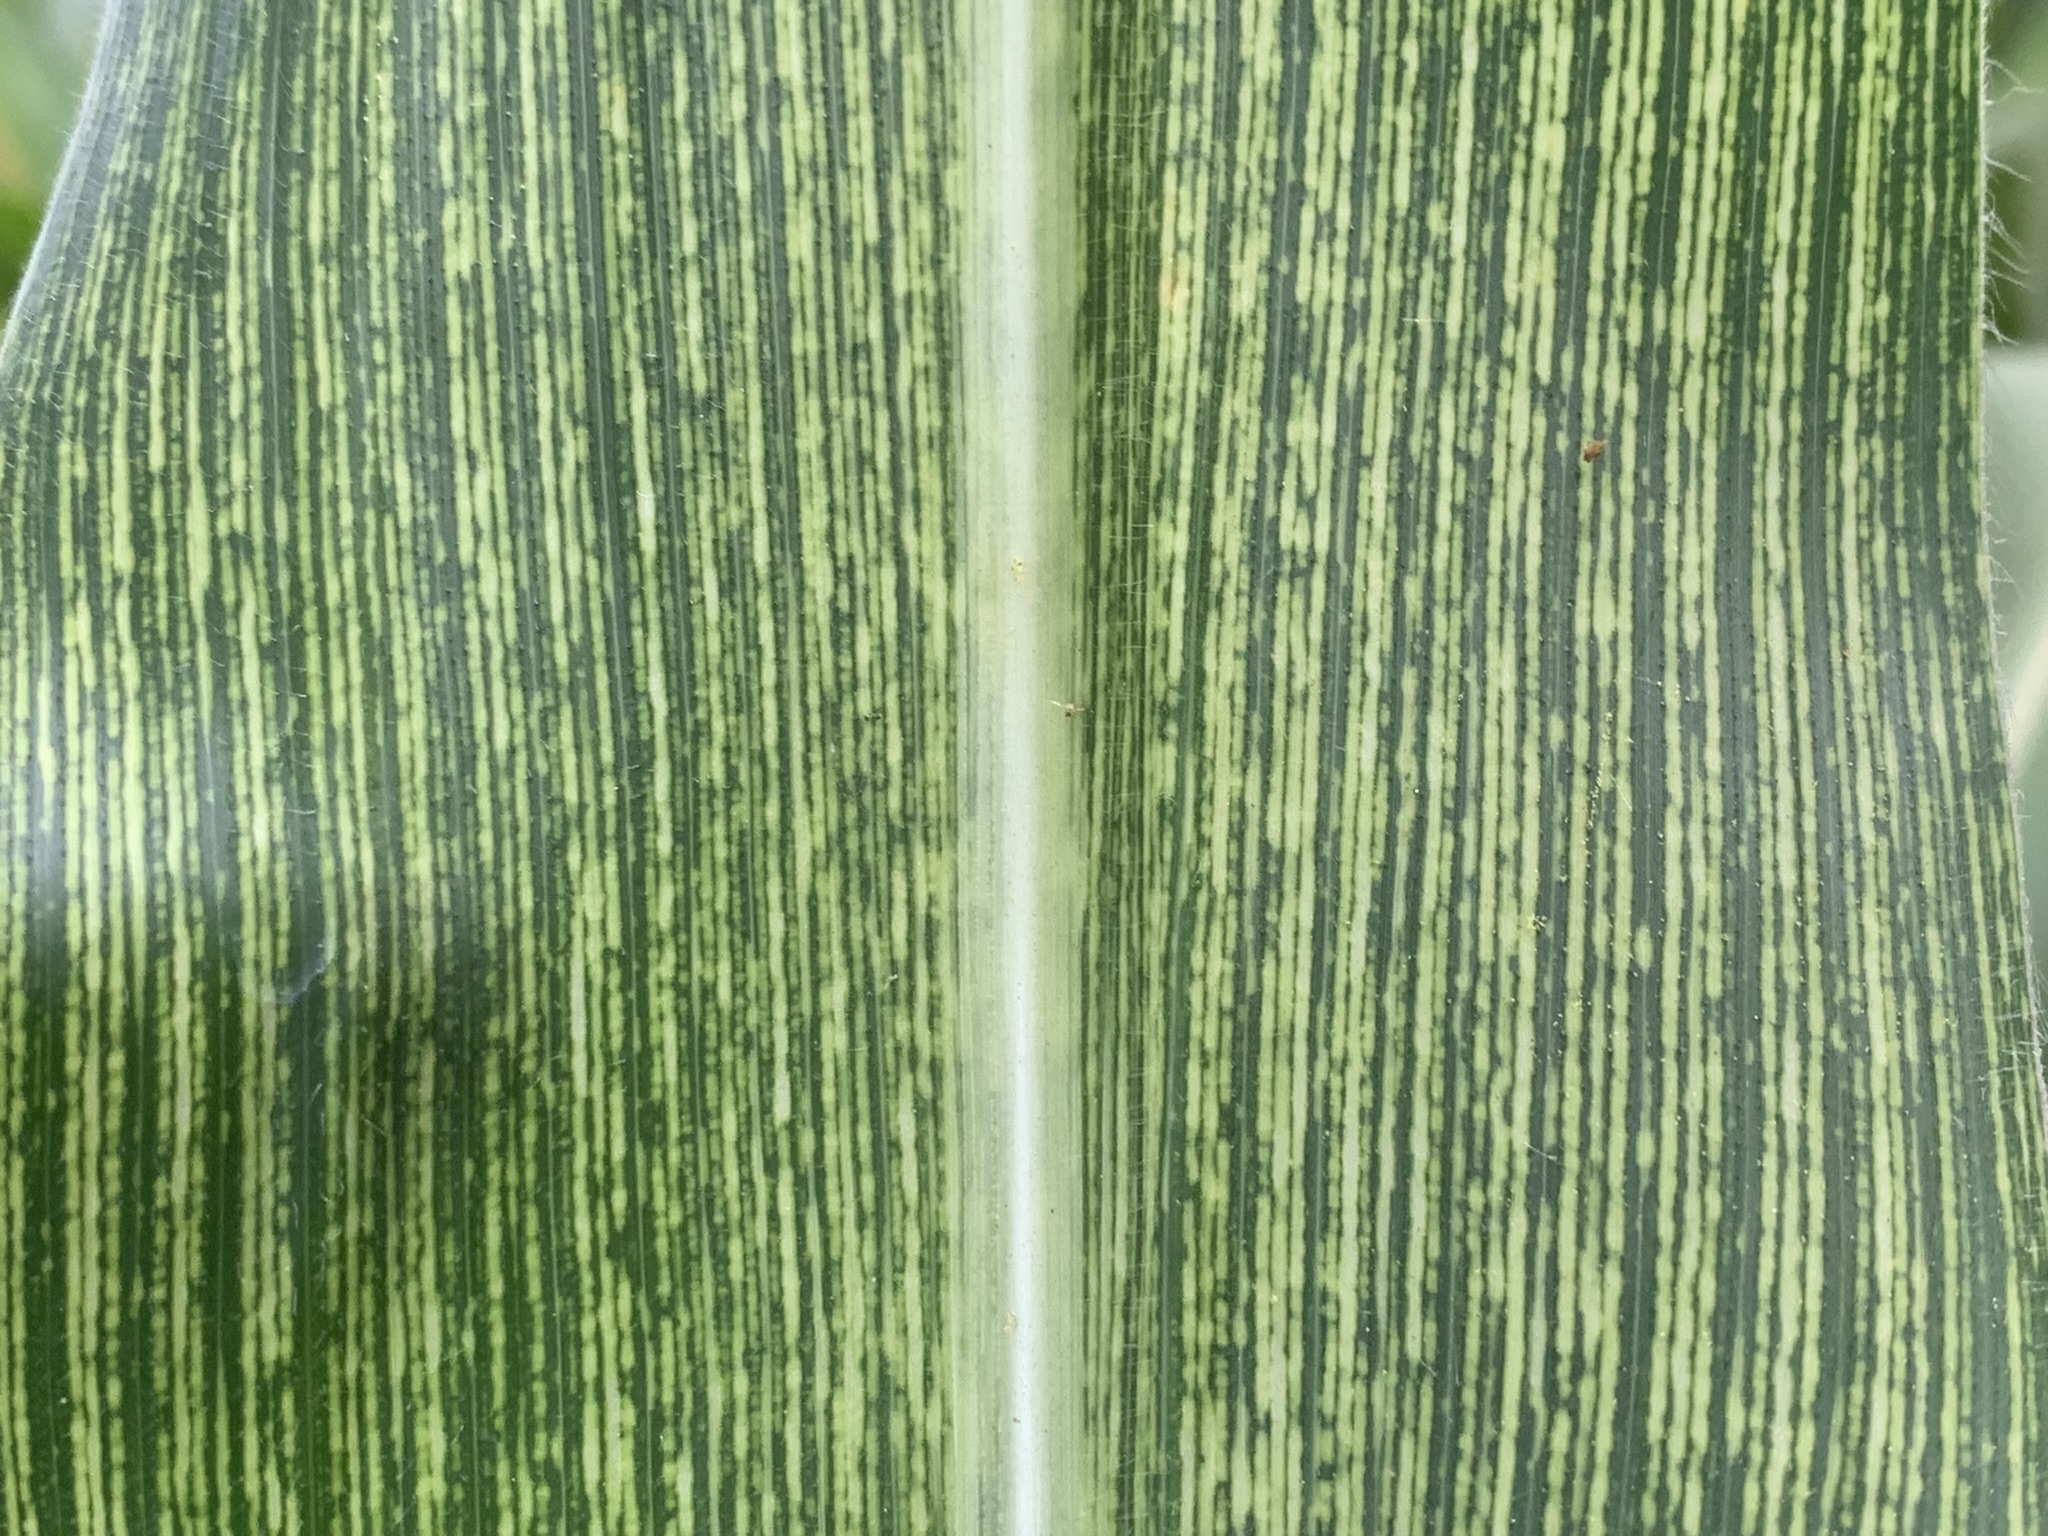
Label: MSV